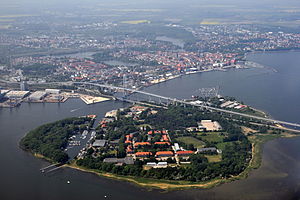
Strelasundforbindelsen
De to broer over Strelasund
Strelasundforbindelsen er navnet på de to broer, der forbinder den tyske ø Rügen med det vestpommerske fastland over Strelasund i det nordøstlige Tyskland, Rügen Bro og Rügen Dæmning, såvel som de regelmæssige færgeafgange mellem Stralsund og Altefähr og mellem Stahlbrode og Glewitz.